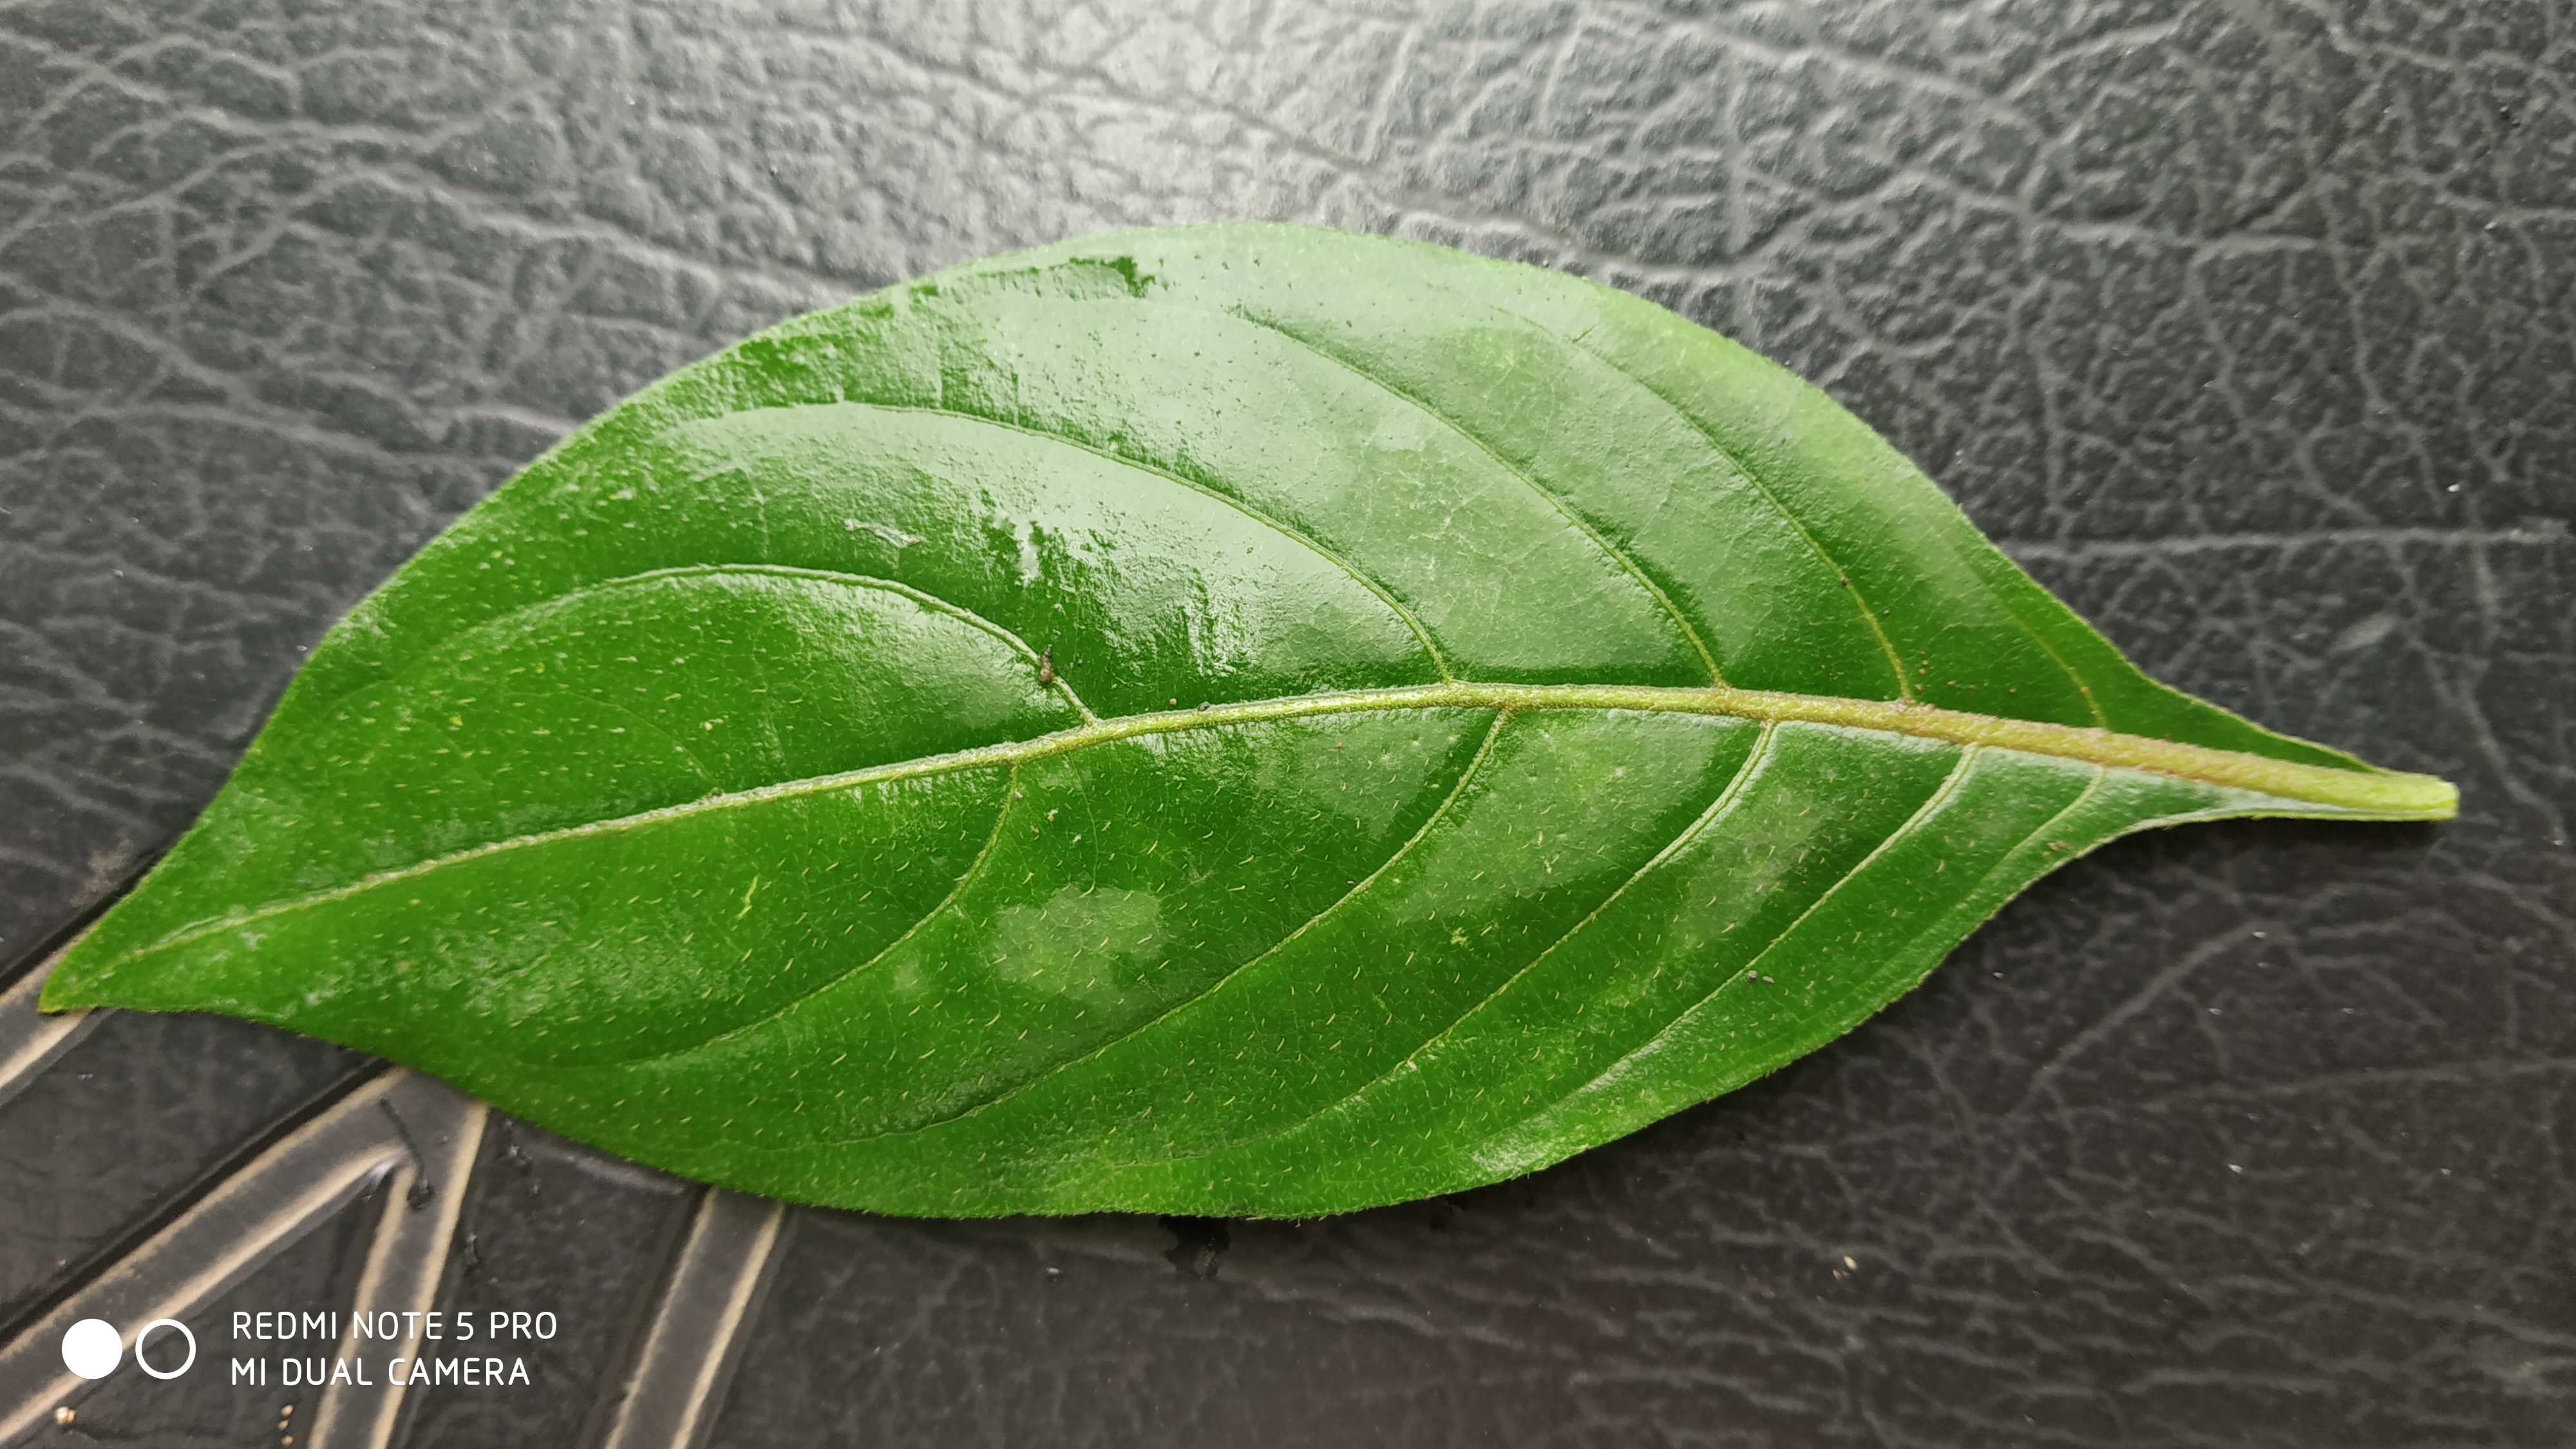
Plant: Ganike